Mikhail Zygar

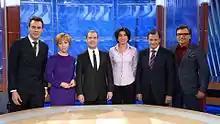
Mikhail Zygar and other journalists during an interview with President Dmitry Medvedev

In 2010, Zygar became the founding editor in chief of TV Rain, the first independent TV-channel in Russia in 10 years. TV Rain rose to prominence in 2011 with its coverage of the mass protests against Vladimir Putin. Zygar organised live coverage of all the protest rallies, which were largely ignored by state-owned television. Vice News called Zygar and his team "the last journalists in Russia".